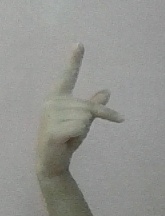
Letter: dha